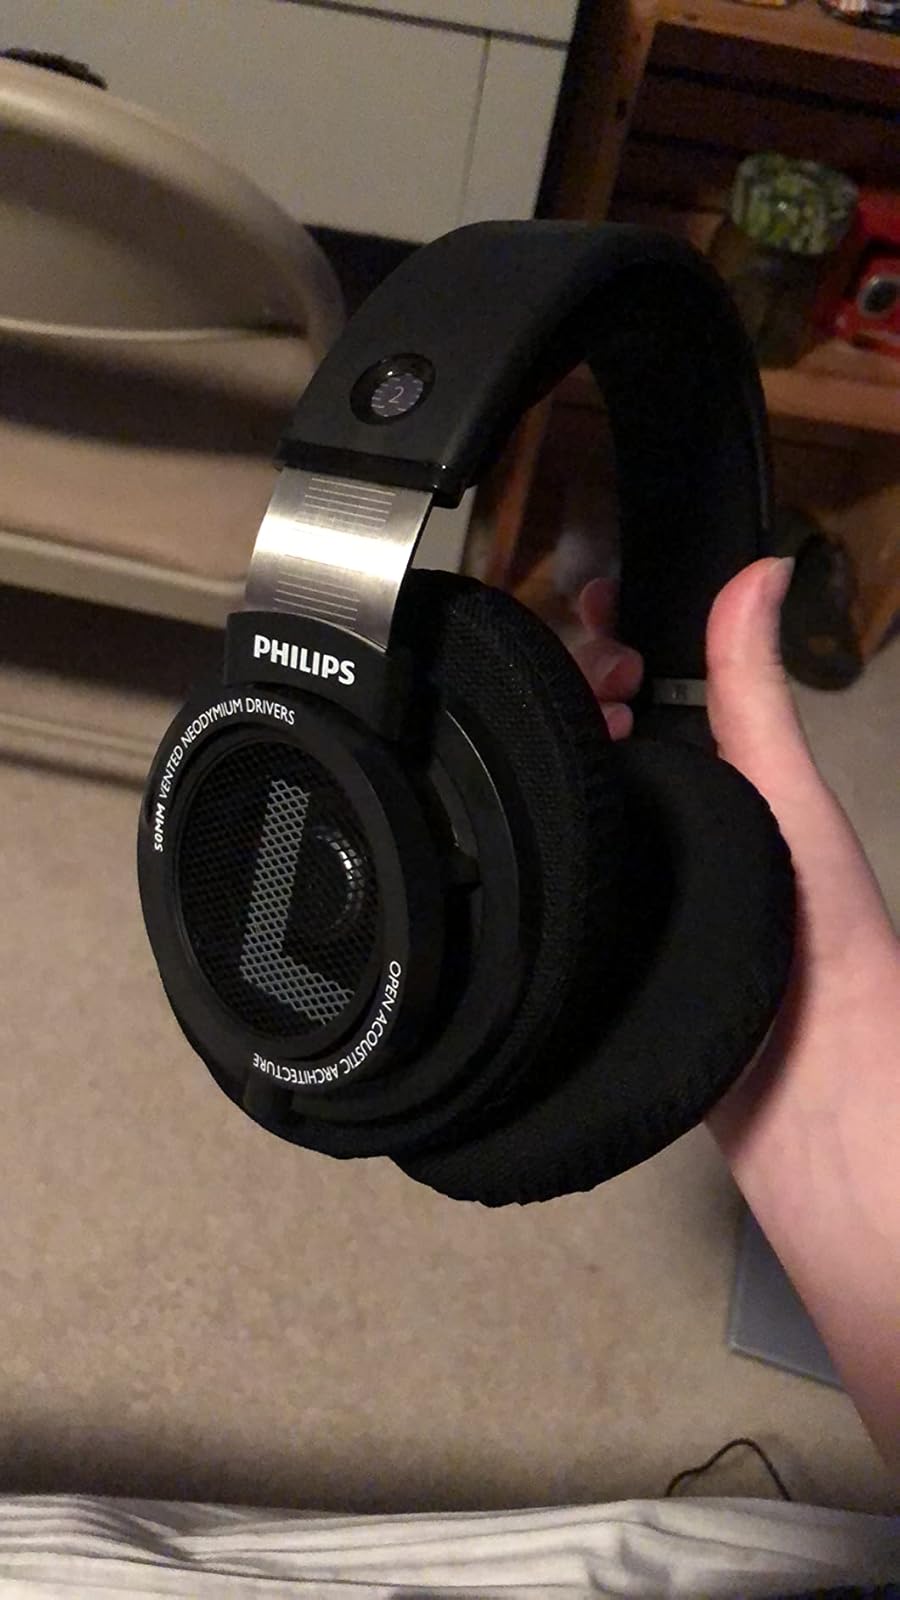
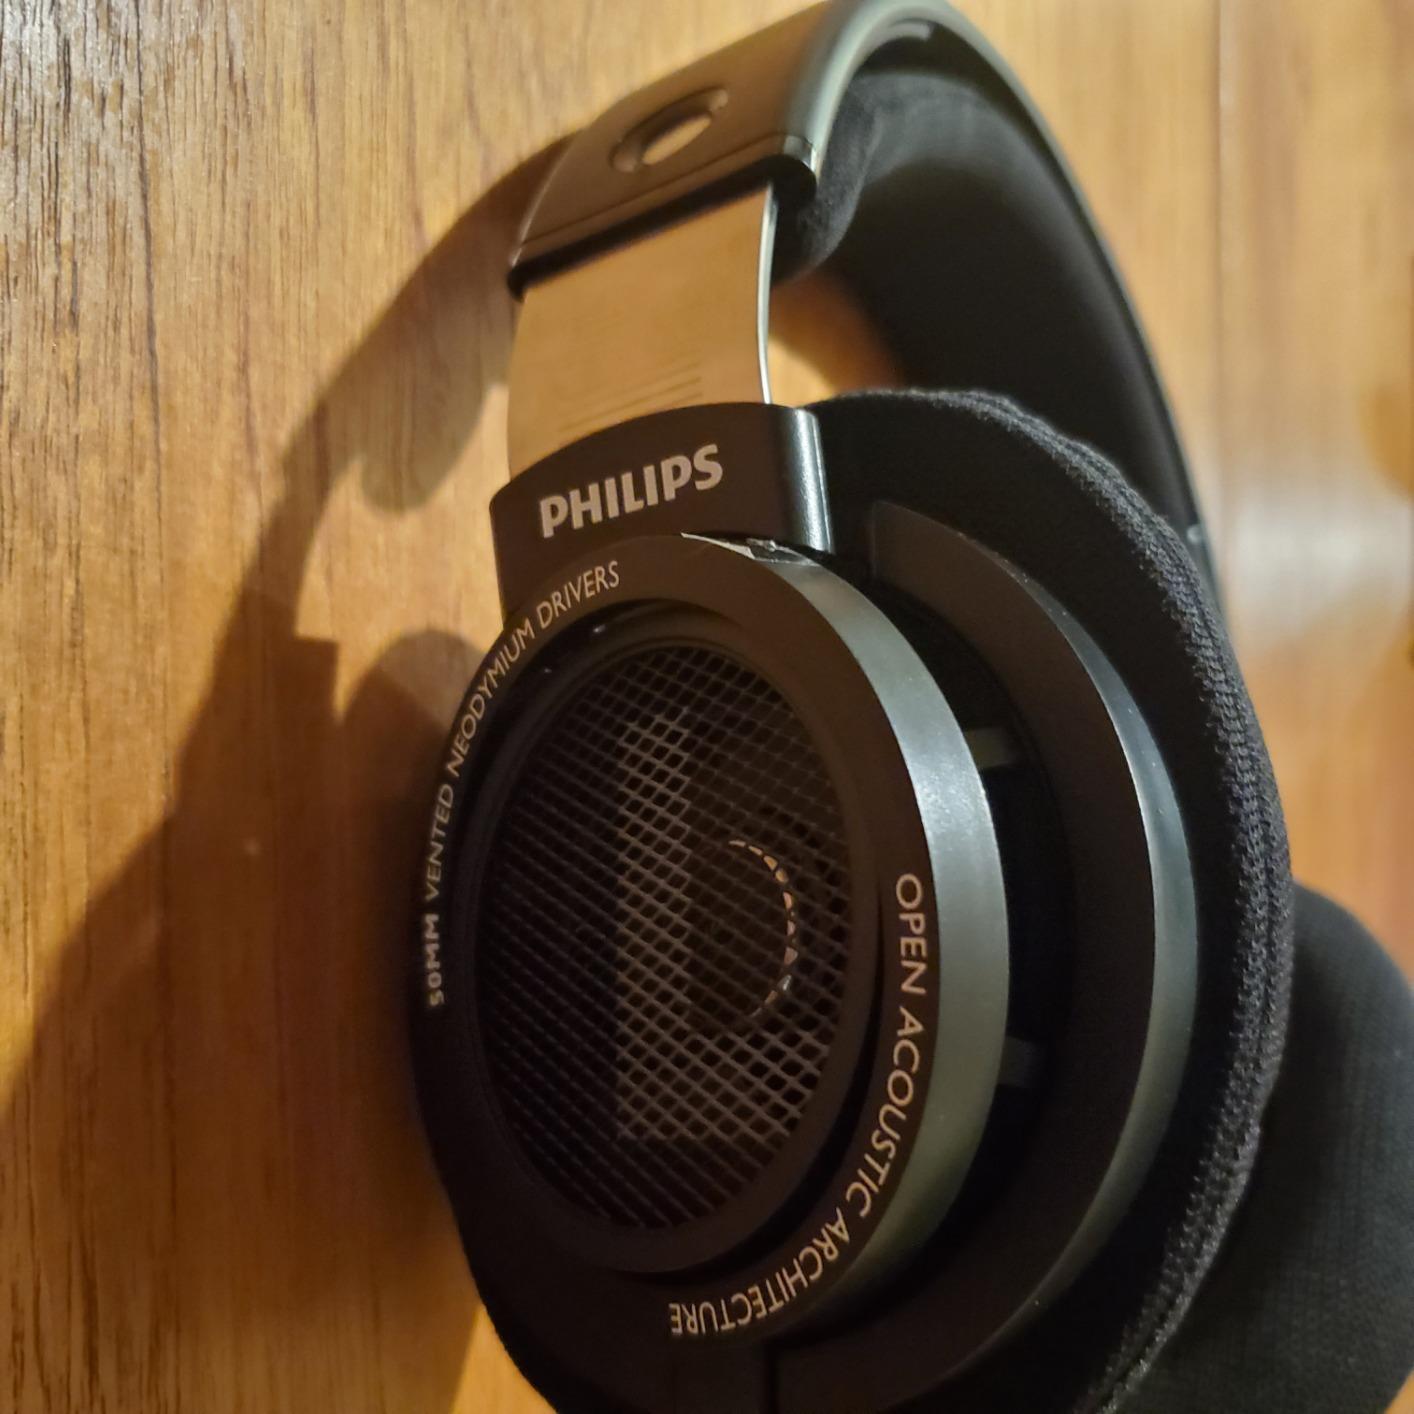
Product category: headphones
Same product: yes